Spherical robot

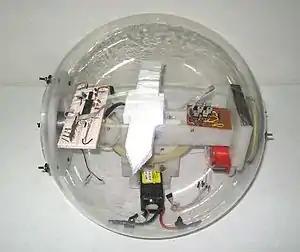
A pendulum-driven <a href="http%3A//www.spherical-robot.com">spherical mobile robot

. (The white arrow is used to determine the position and orientation of the robot via a vision-based algorithm.)